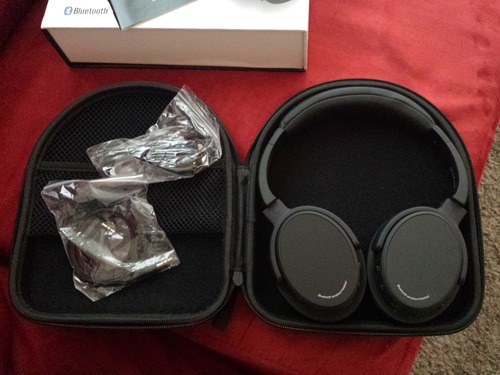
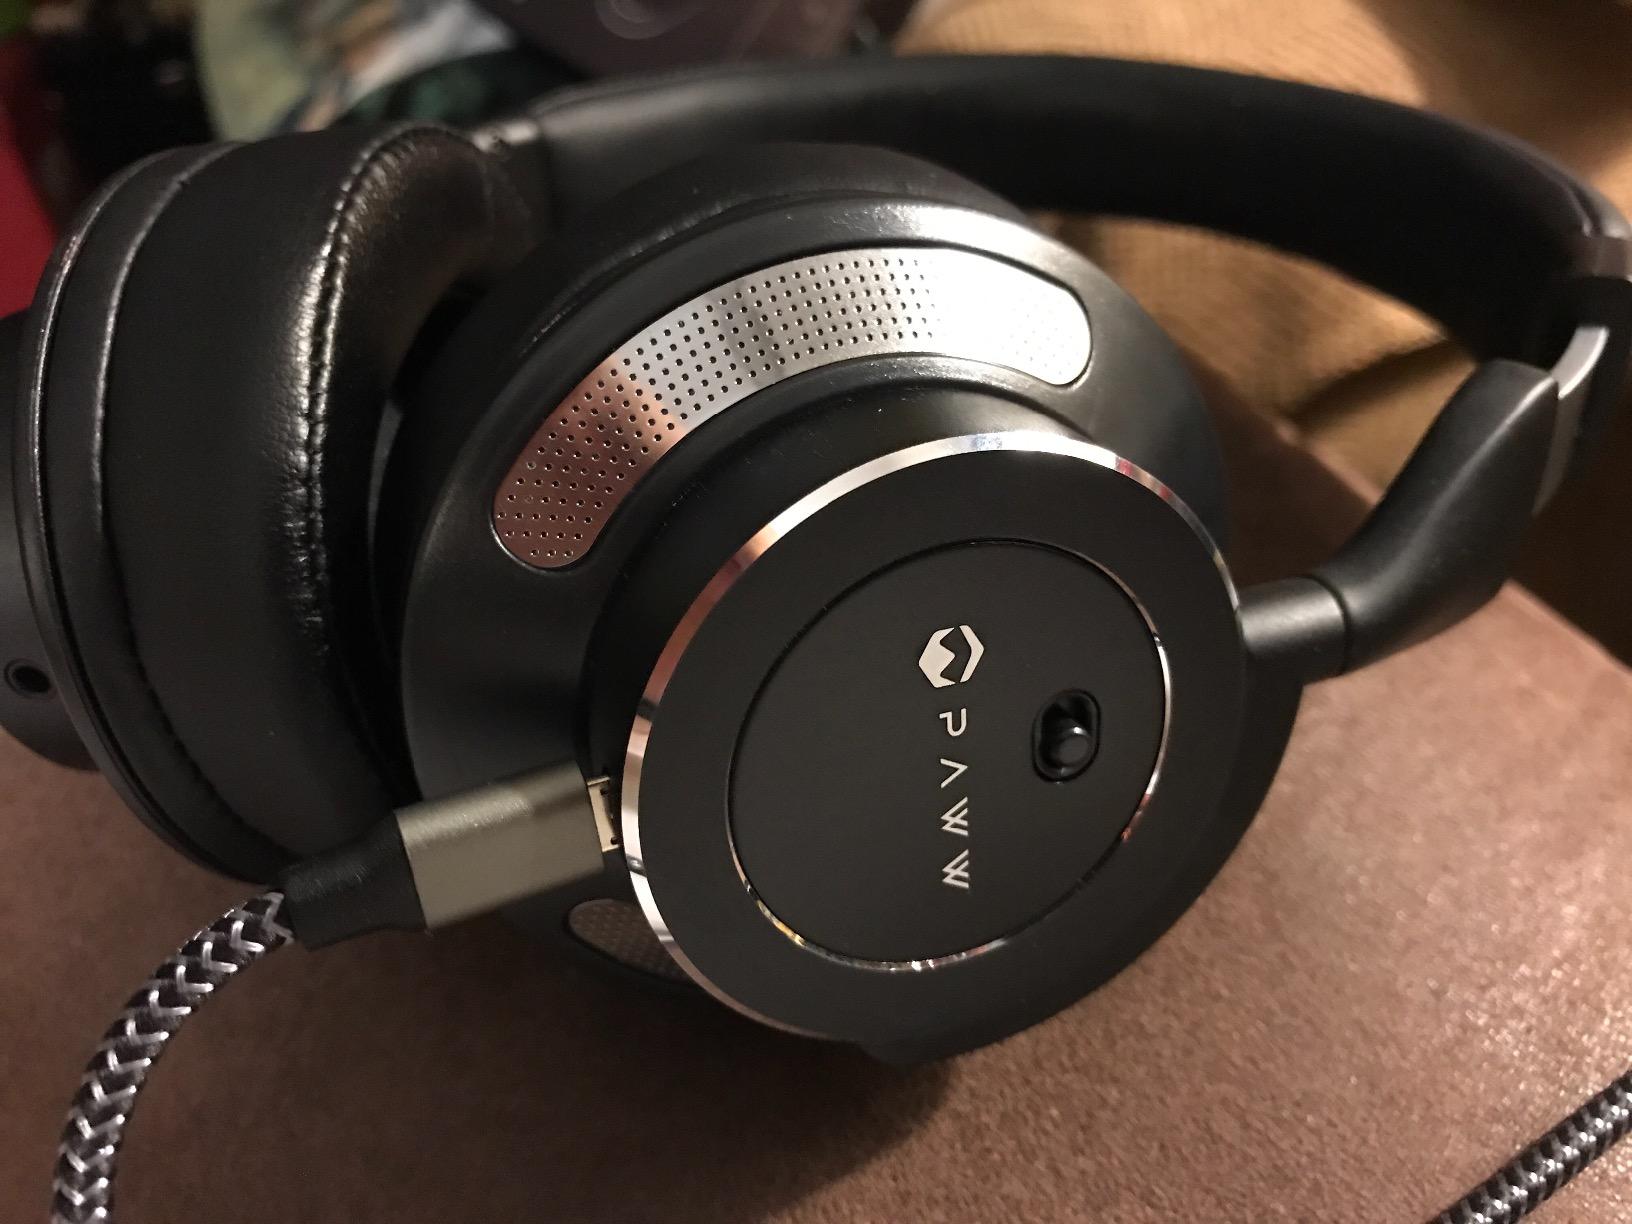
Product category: headphones
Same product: no